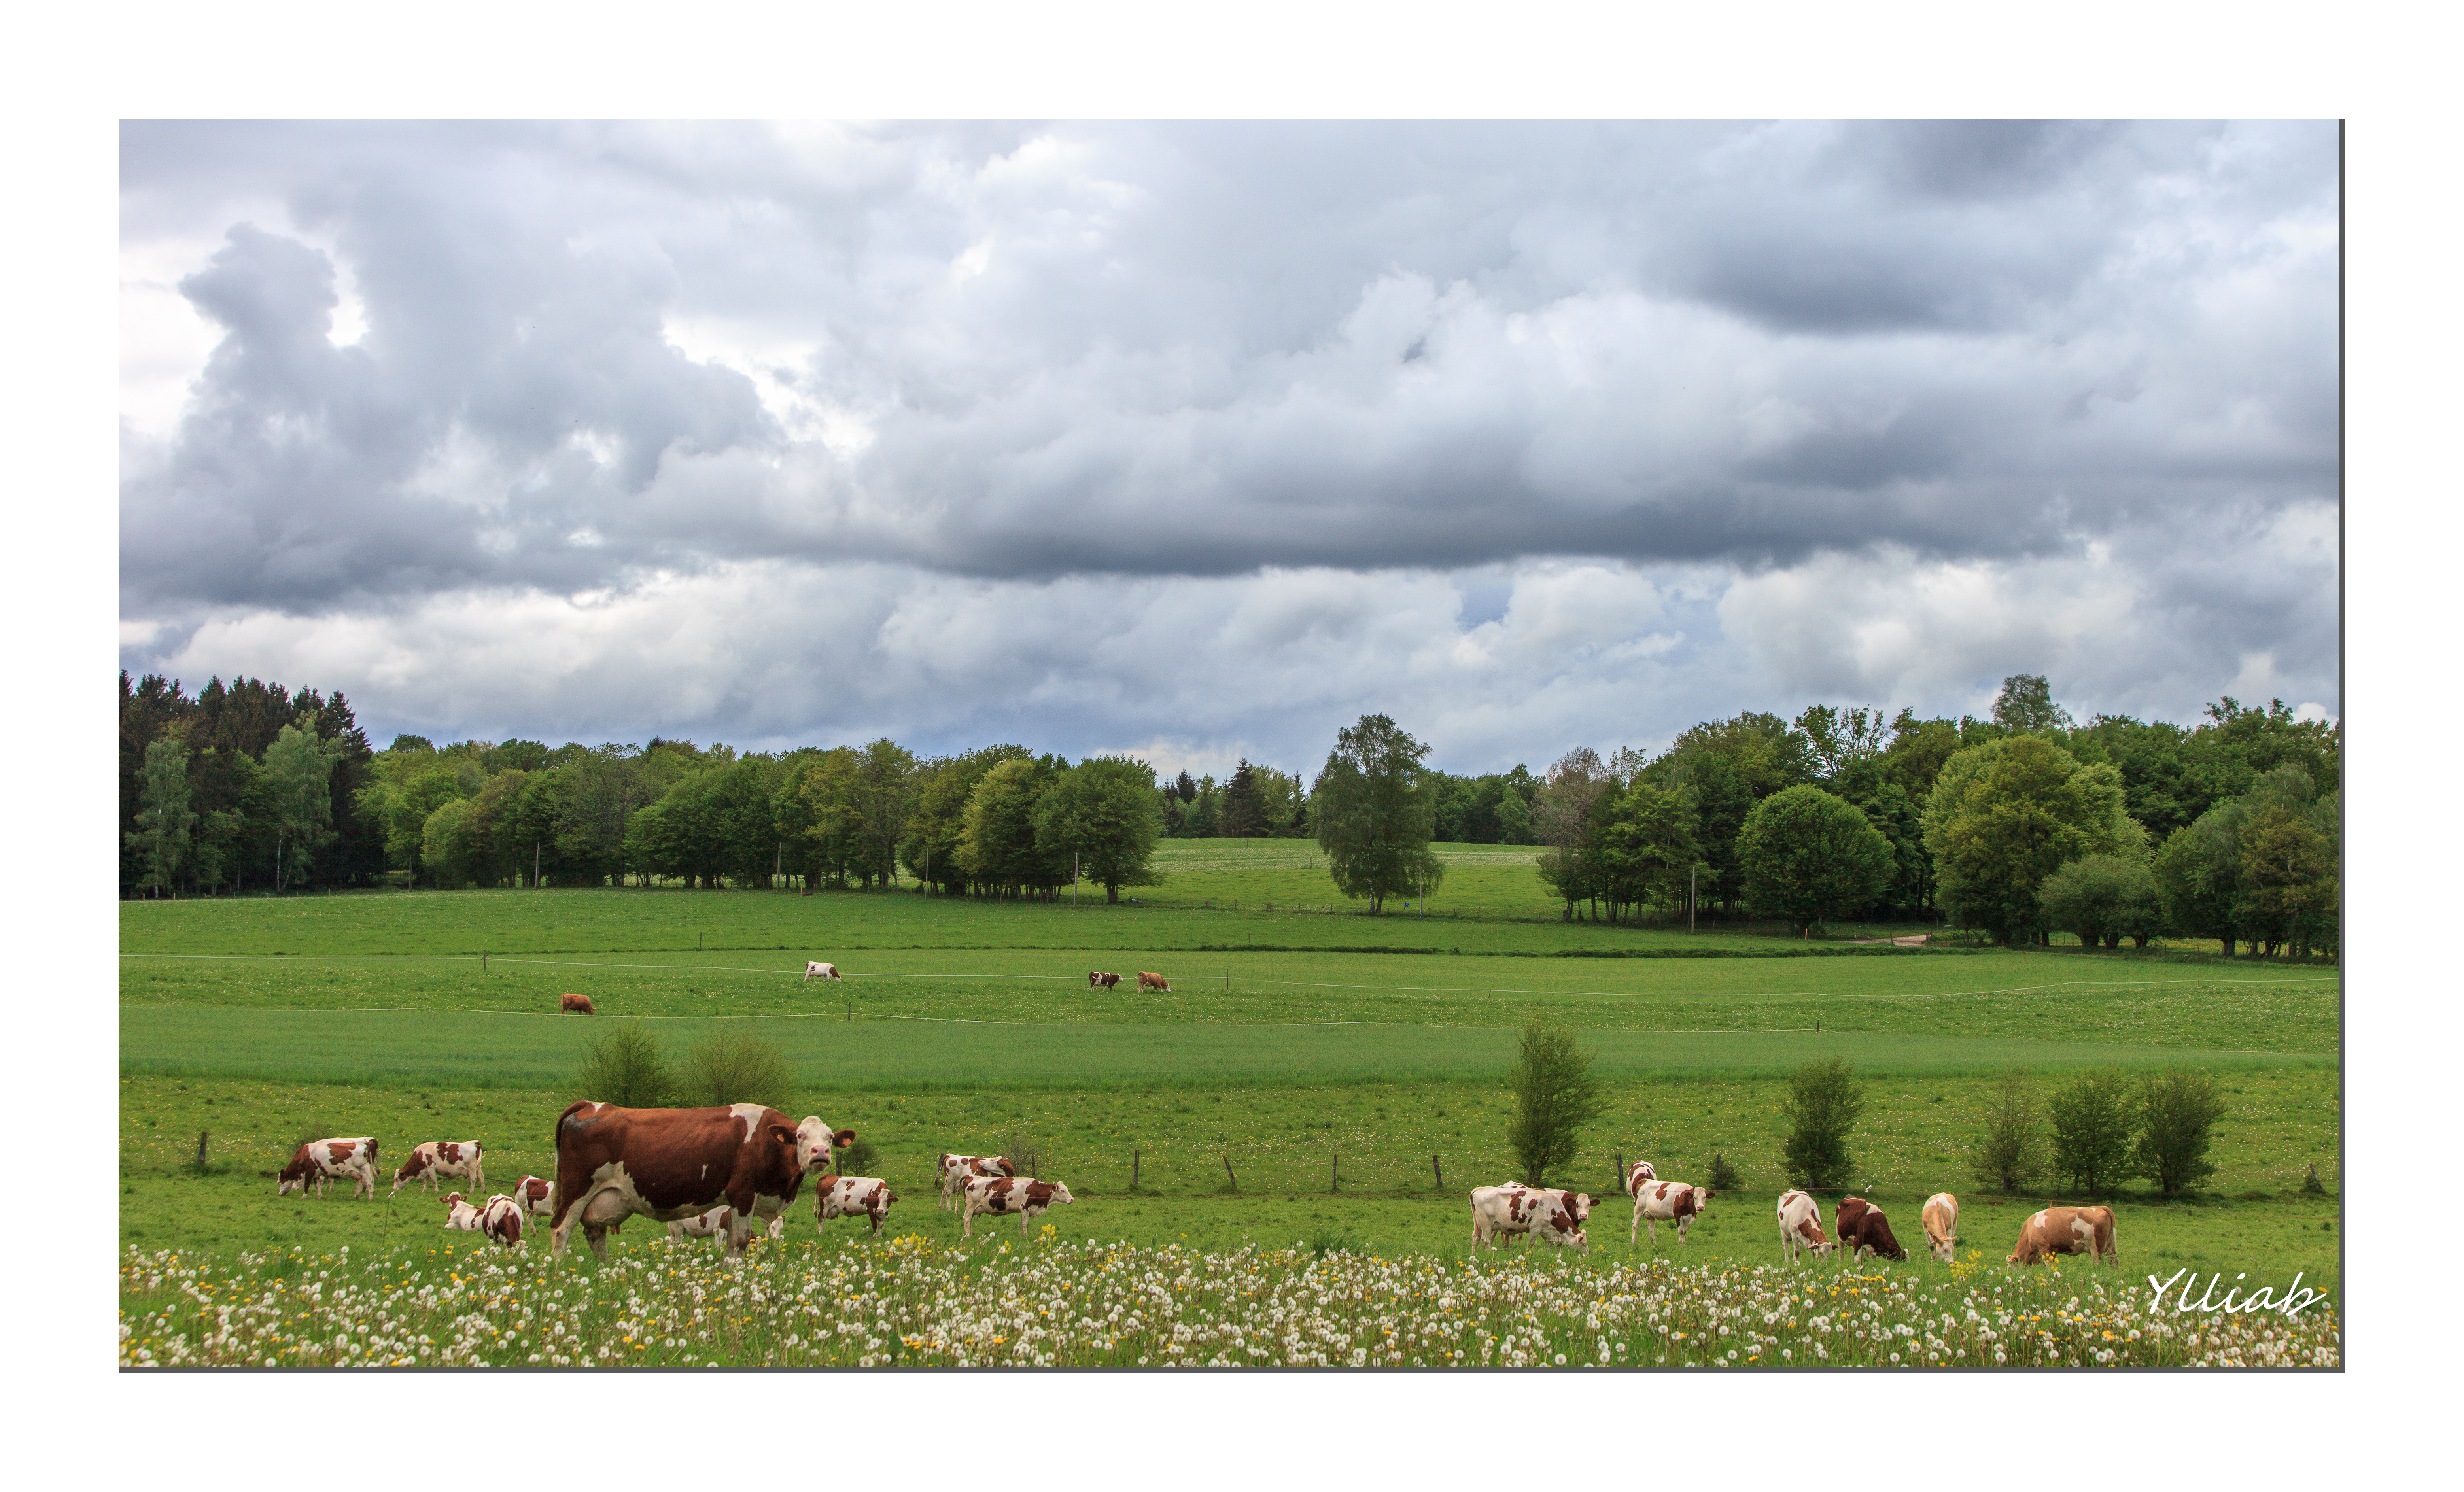
landscape, grass, field, farm, lawn, meadow, prairie, france, herd, pasture, grazing, ranch, canon, agriculture, plain, flickr, paysage, french, grassland, habitat, vache, ecosystem, fromage, paturage, jura, ylliab, ylliabphoto, laphotographiesimple, photographe, comte, steppe, rural area, poligny, montbeliarde, paddy field, natural environment, grass family